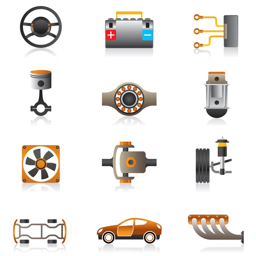
parts of the car engine -- stock vector #